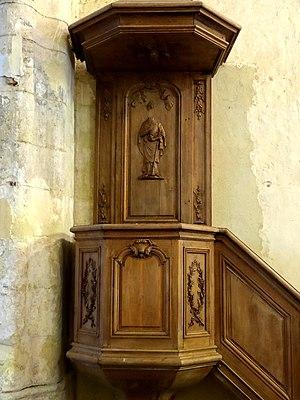
Mobilier de l'église - voir titre.
Léglise Saint-Lucien de Litz est une église catholique paroissiale située à Litz, dans le département de l'Oise, en France. La nef unique, qui n'a jamais été voûtée, s'inscrit dans la tradition romane, mais le portail, dissimulé sous un porche moderne, n'est pas antérieur à la fin du XIIᵉ siècle. Plus anciens sont les murs ouest et nord de la base du clocher, qui est lui-même une construction en charpente de l'époque moderne. Ses murs ont été intégrés dans le vaste chœur à double transept et abside à cinq pans, qui a été achevé en 1542, époque de reconstruction et restauration de nombreuses églises de la région. Il témoigne du passage successif du style gothique flamboyant vers la Renaissance. Il est néanmoins homogène, et semble avoir été édifié d'un seul jet. À l'intérieur, le profil particulièrement complexe des arcs-doubleaux longitudinaux, la façon dont les nervures des voûtes s'interpénètrent, et la réception de certaines moulures sur des culots sont des originalités caractéristiques du style flamboyant. Seuls les clés de voûte, trois culs-de-lampe des voûtes et une piscine liturgique sont de style Renaissance.